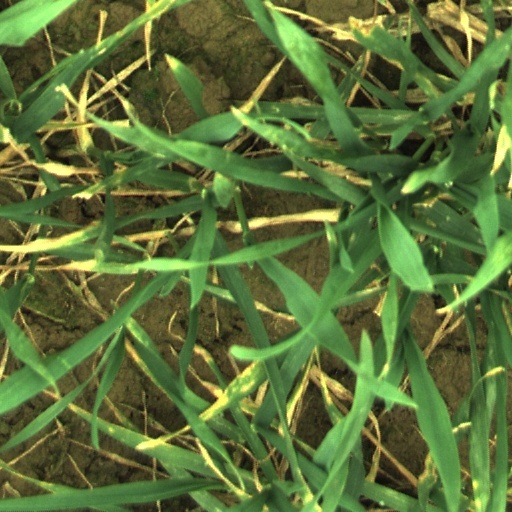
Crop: wheat